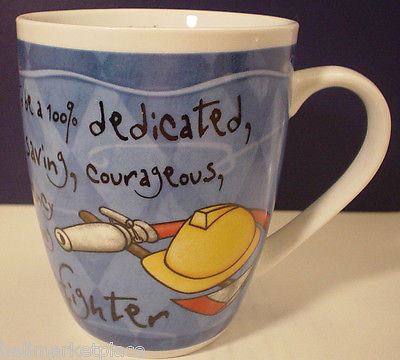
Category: mug